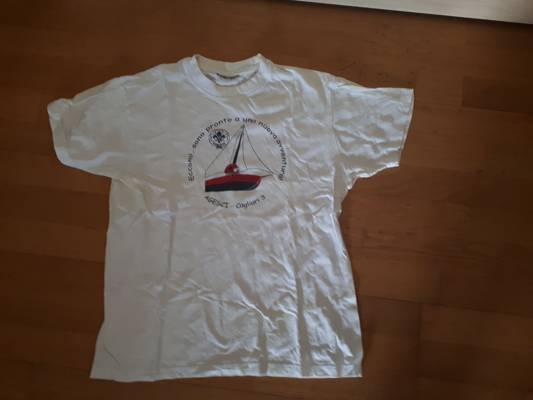
Waste category: clothes